Arnošt Goldflam

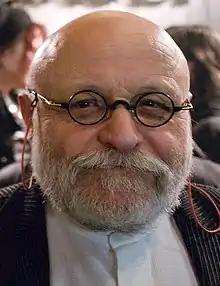
Goldflam in Prague, 2010

Arnošt Goldflam (born 22 September 1946 in Brno) is a Czech playwright, writer, director, screenwriter, and actor. He appeared in more than thirty films between 1986 and 2011.